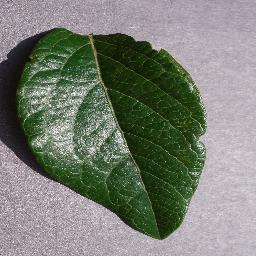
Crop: blueberry
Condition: healthy